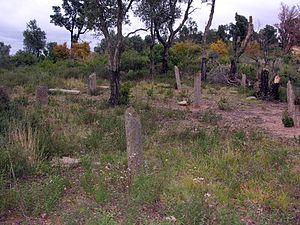
Les Arcs en Provence